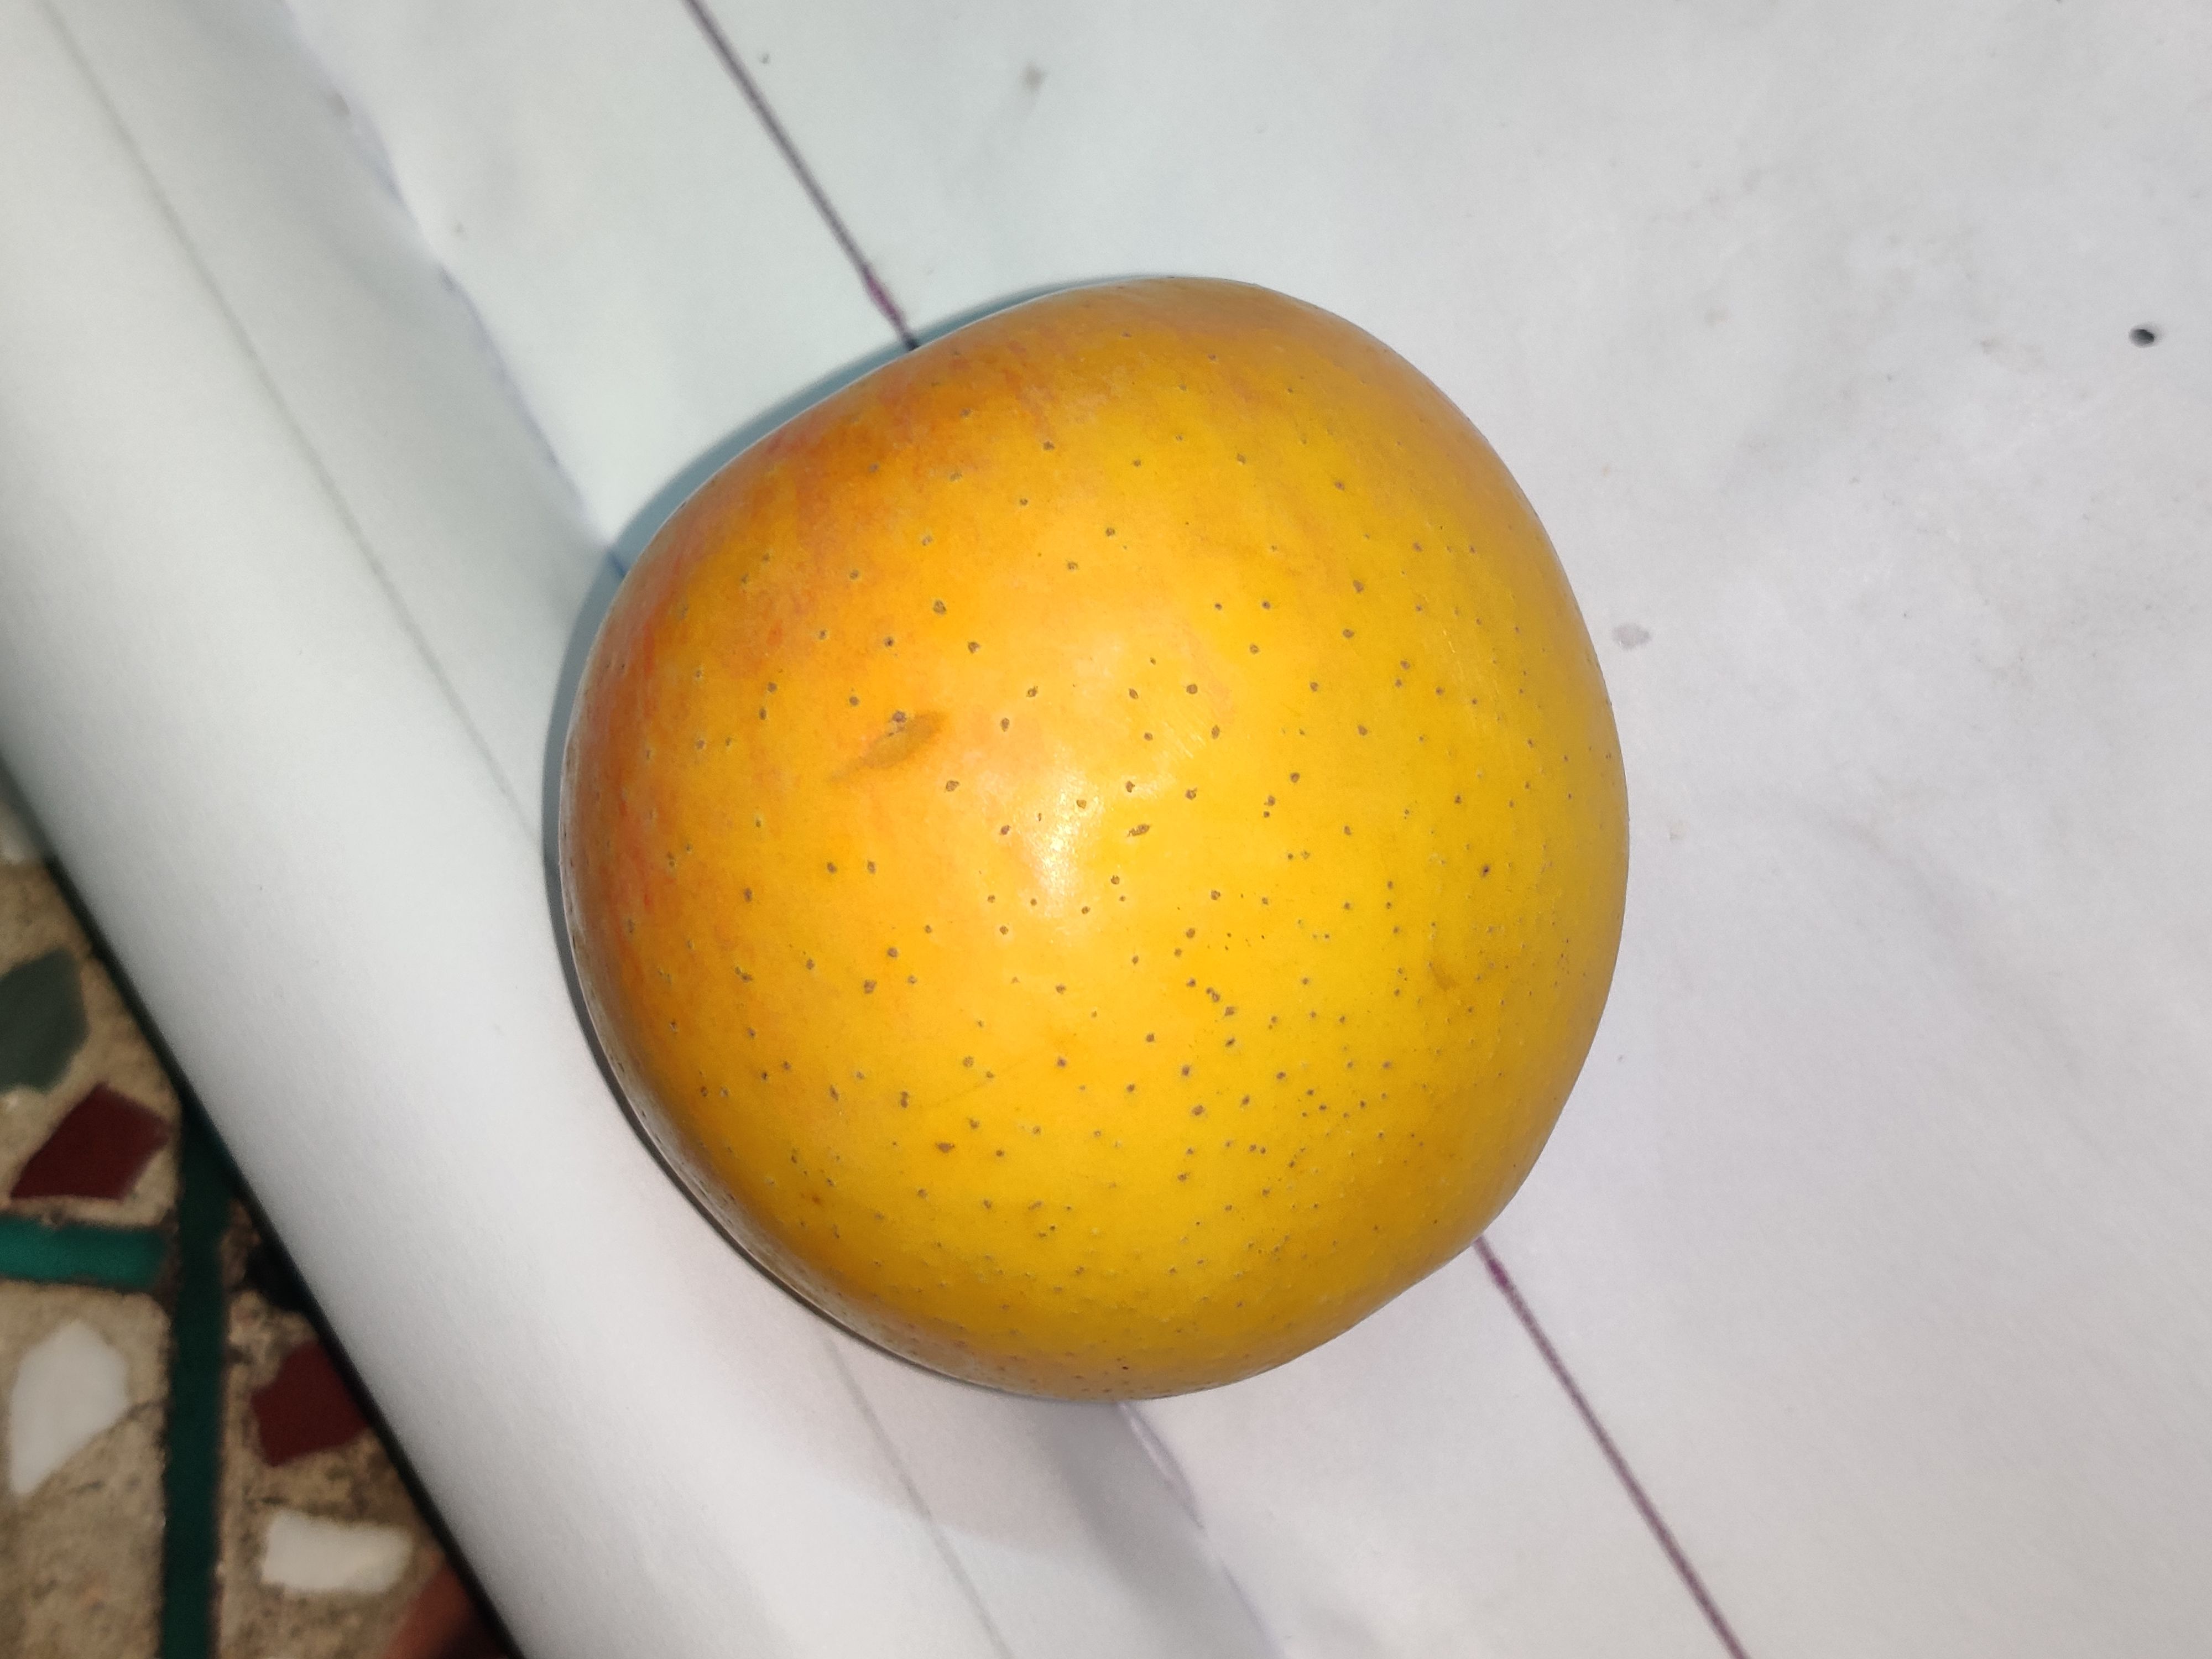
Fruit: apple
Grade: 1st-grade